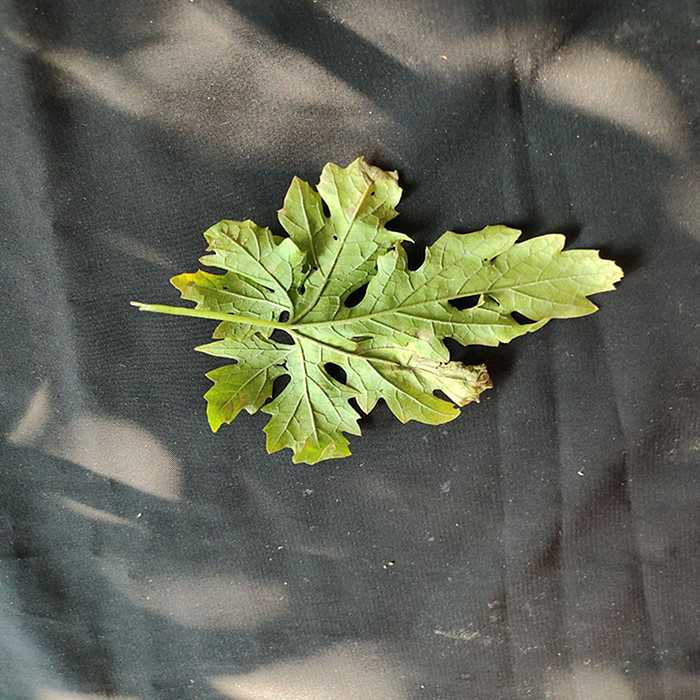
Plant: Bitter Gourd
Label: Downey mildew